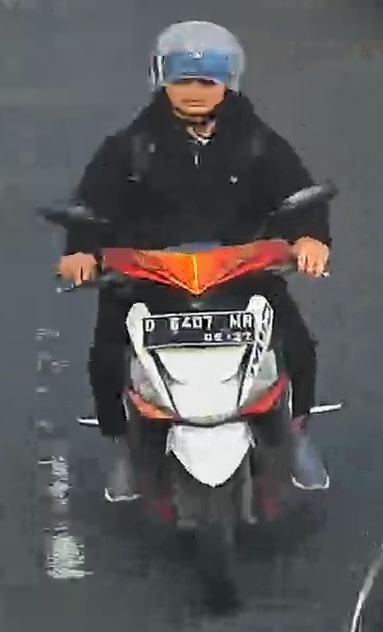
person-with-helmet: 1
person-without-helmet: 0